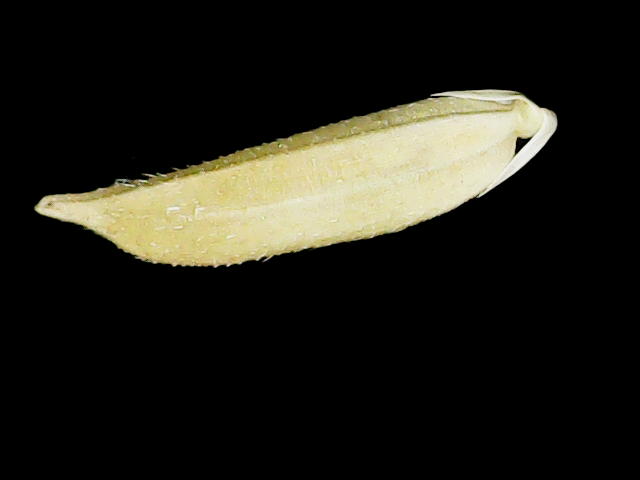
Rice variety: Binadhan25